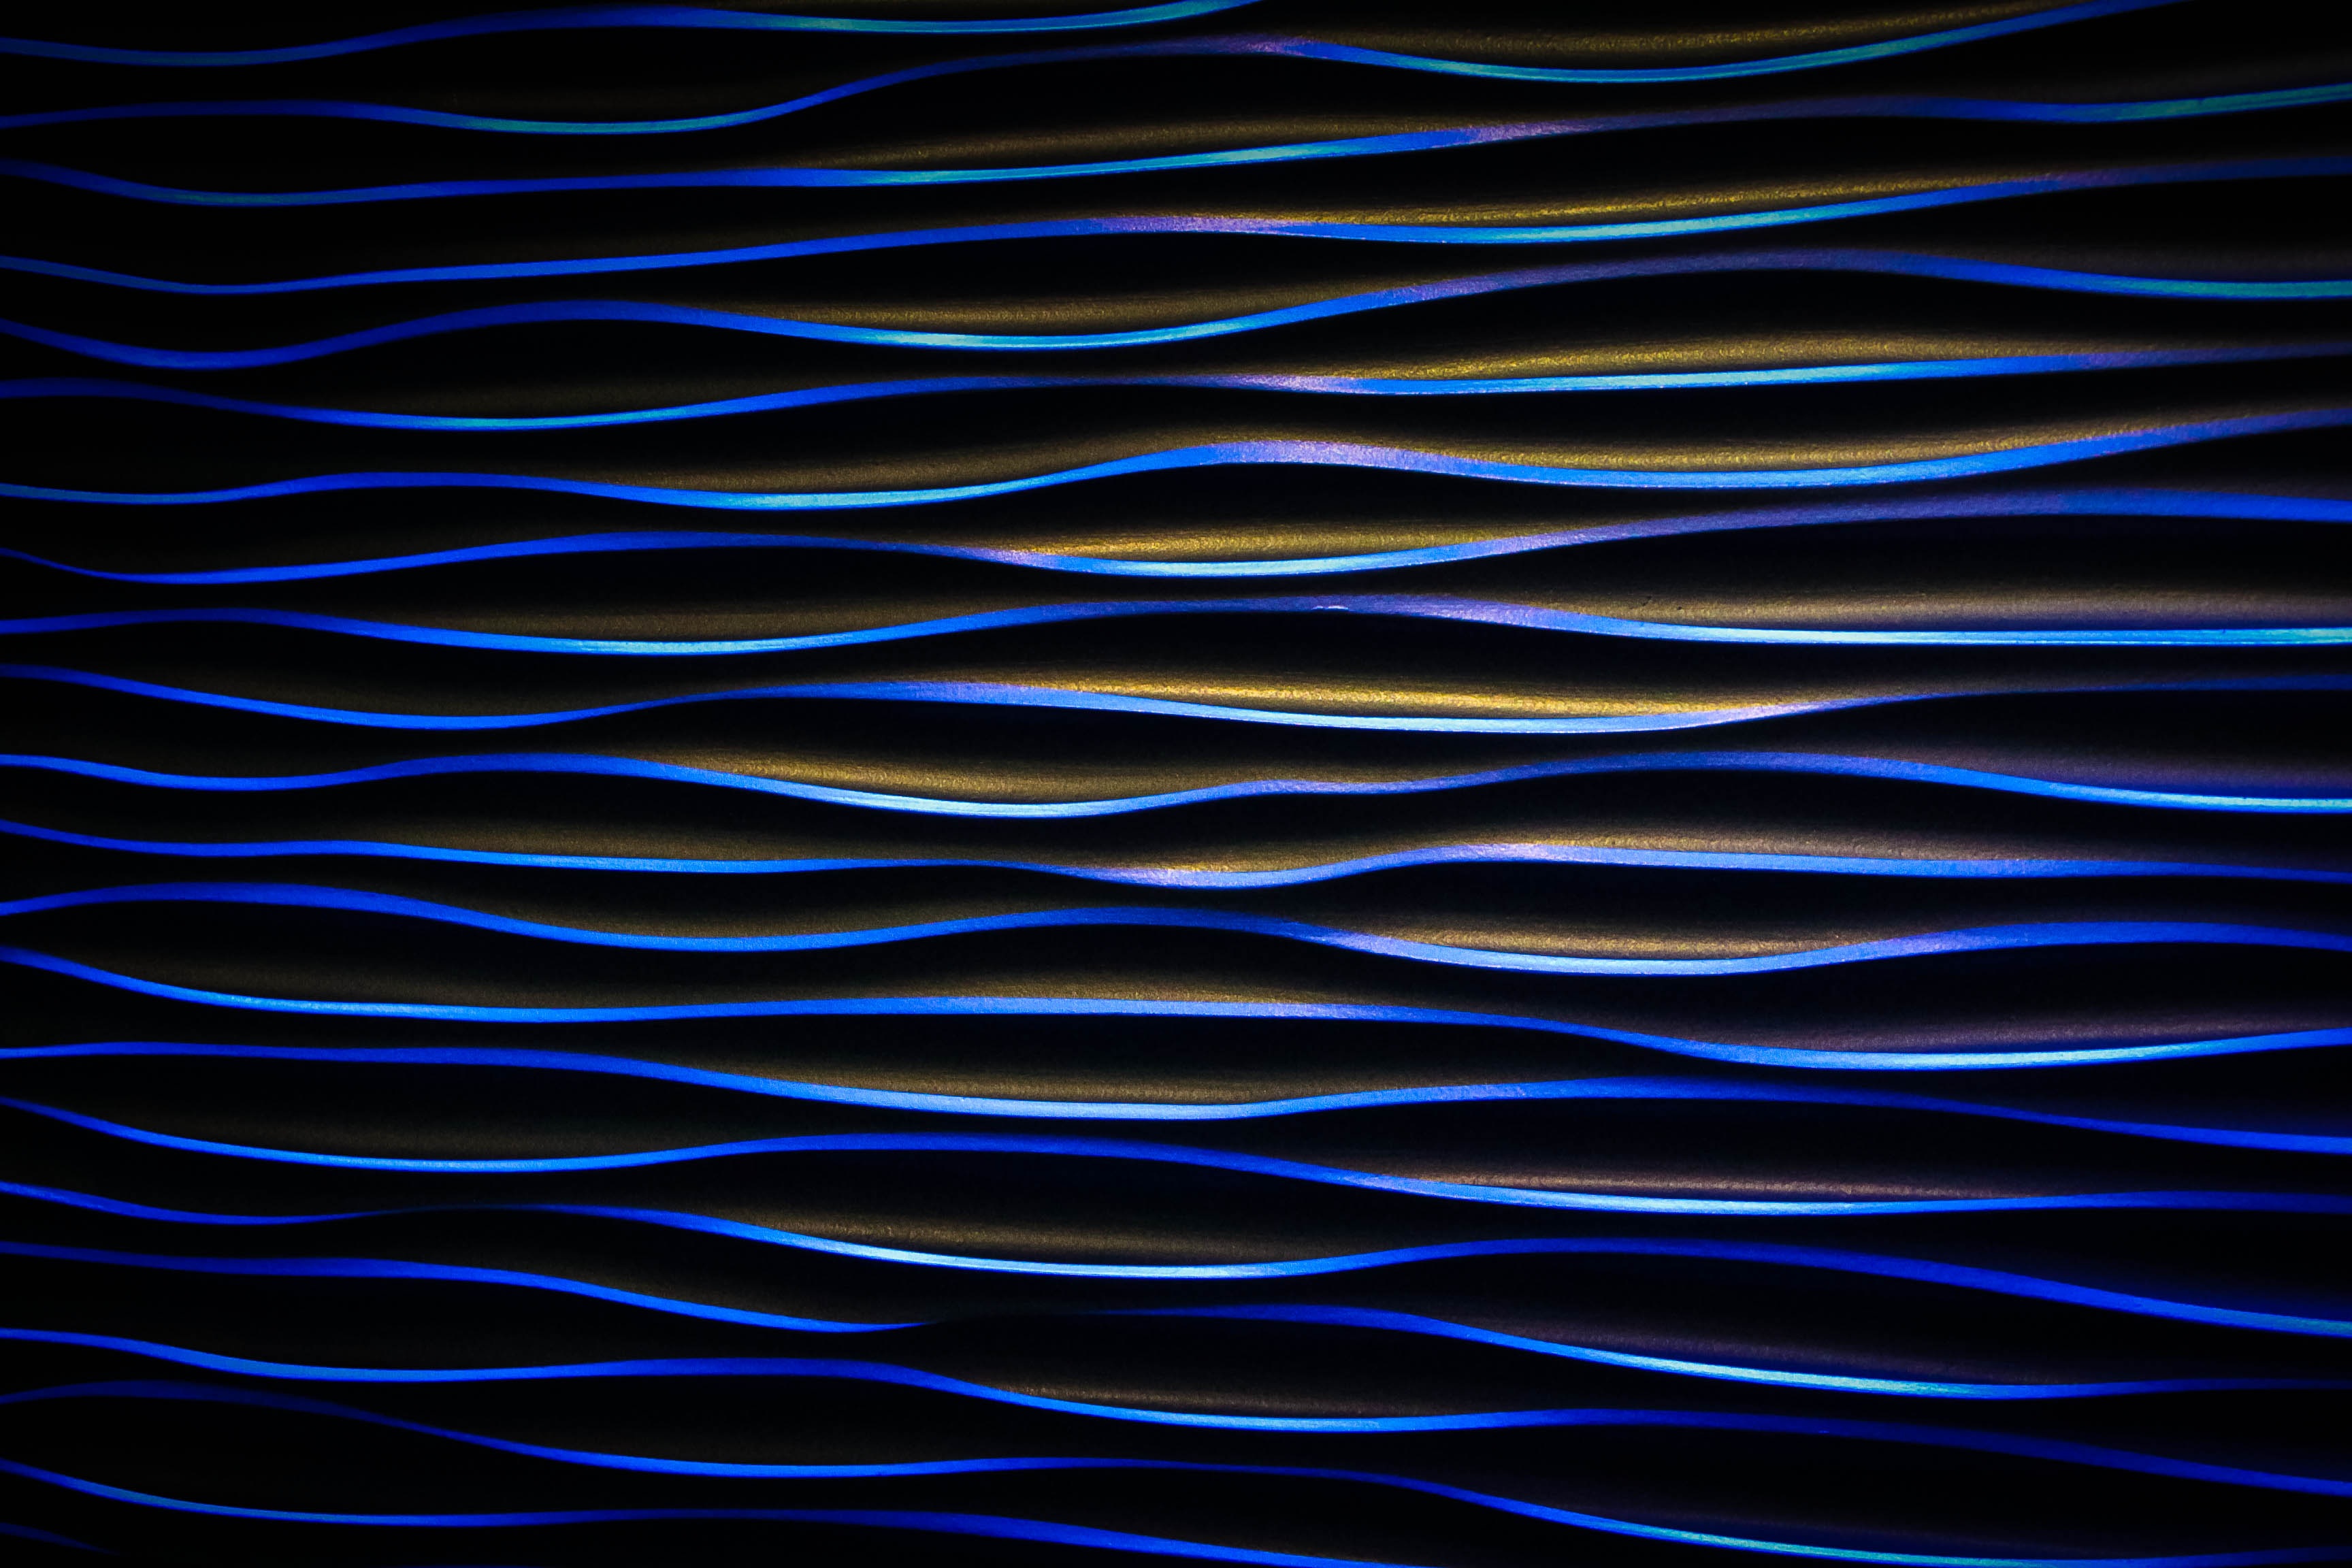
light, texture, wave, line, blue, circle, font, waves, shape, screenshot, sea water, computer wallpaper